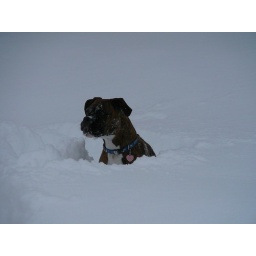
Our neighbor's dog Bailey trying to make her way over to our house